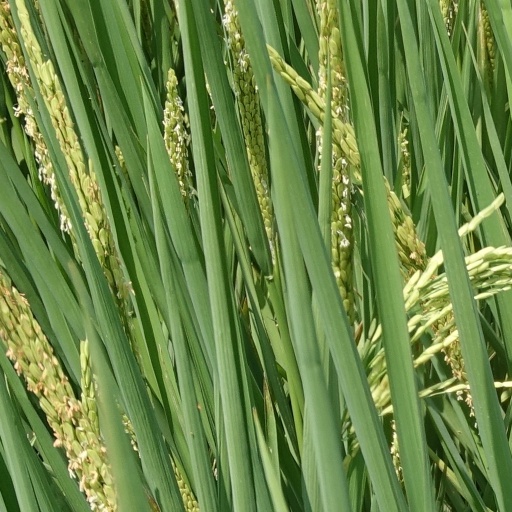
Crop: rice